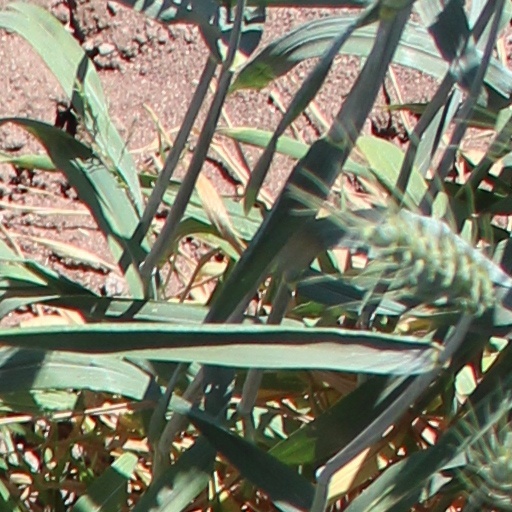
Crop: wheat